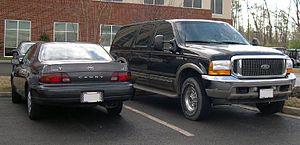
Les critiques des SUV et 4×4, sont celles émises à l'égard des sport utility vehicles et des véhicules tout-terrain, « light truck », « light-duty trucks », pick-ups et « 4 × 4 » urbains, et de leur utilisation.
Un SUV, parfois appelé VUS est un véhicule bicorps, pouvant posséder des capacités tout-terrain ou de remorquage.